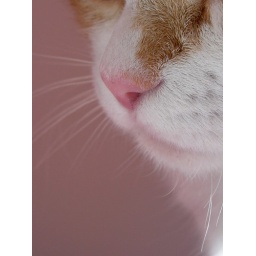
I put a red cushion in the white cat bed and this is the result. A nice warm pink glow.